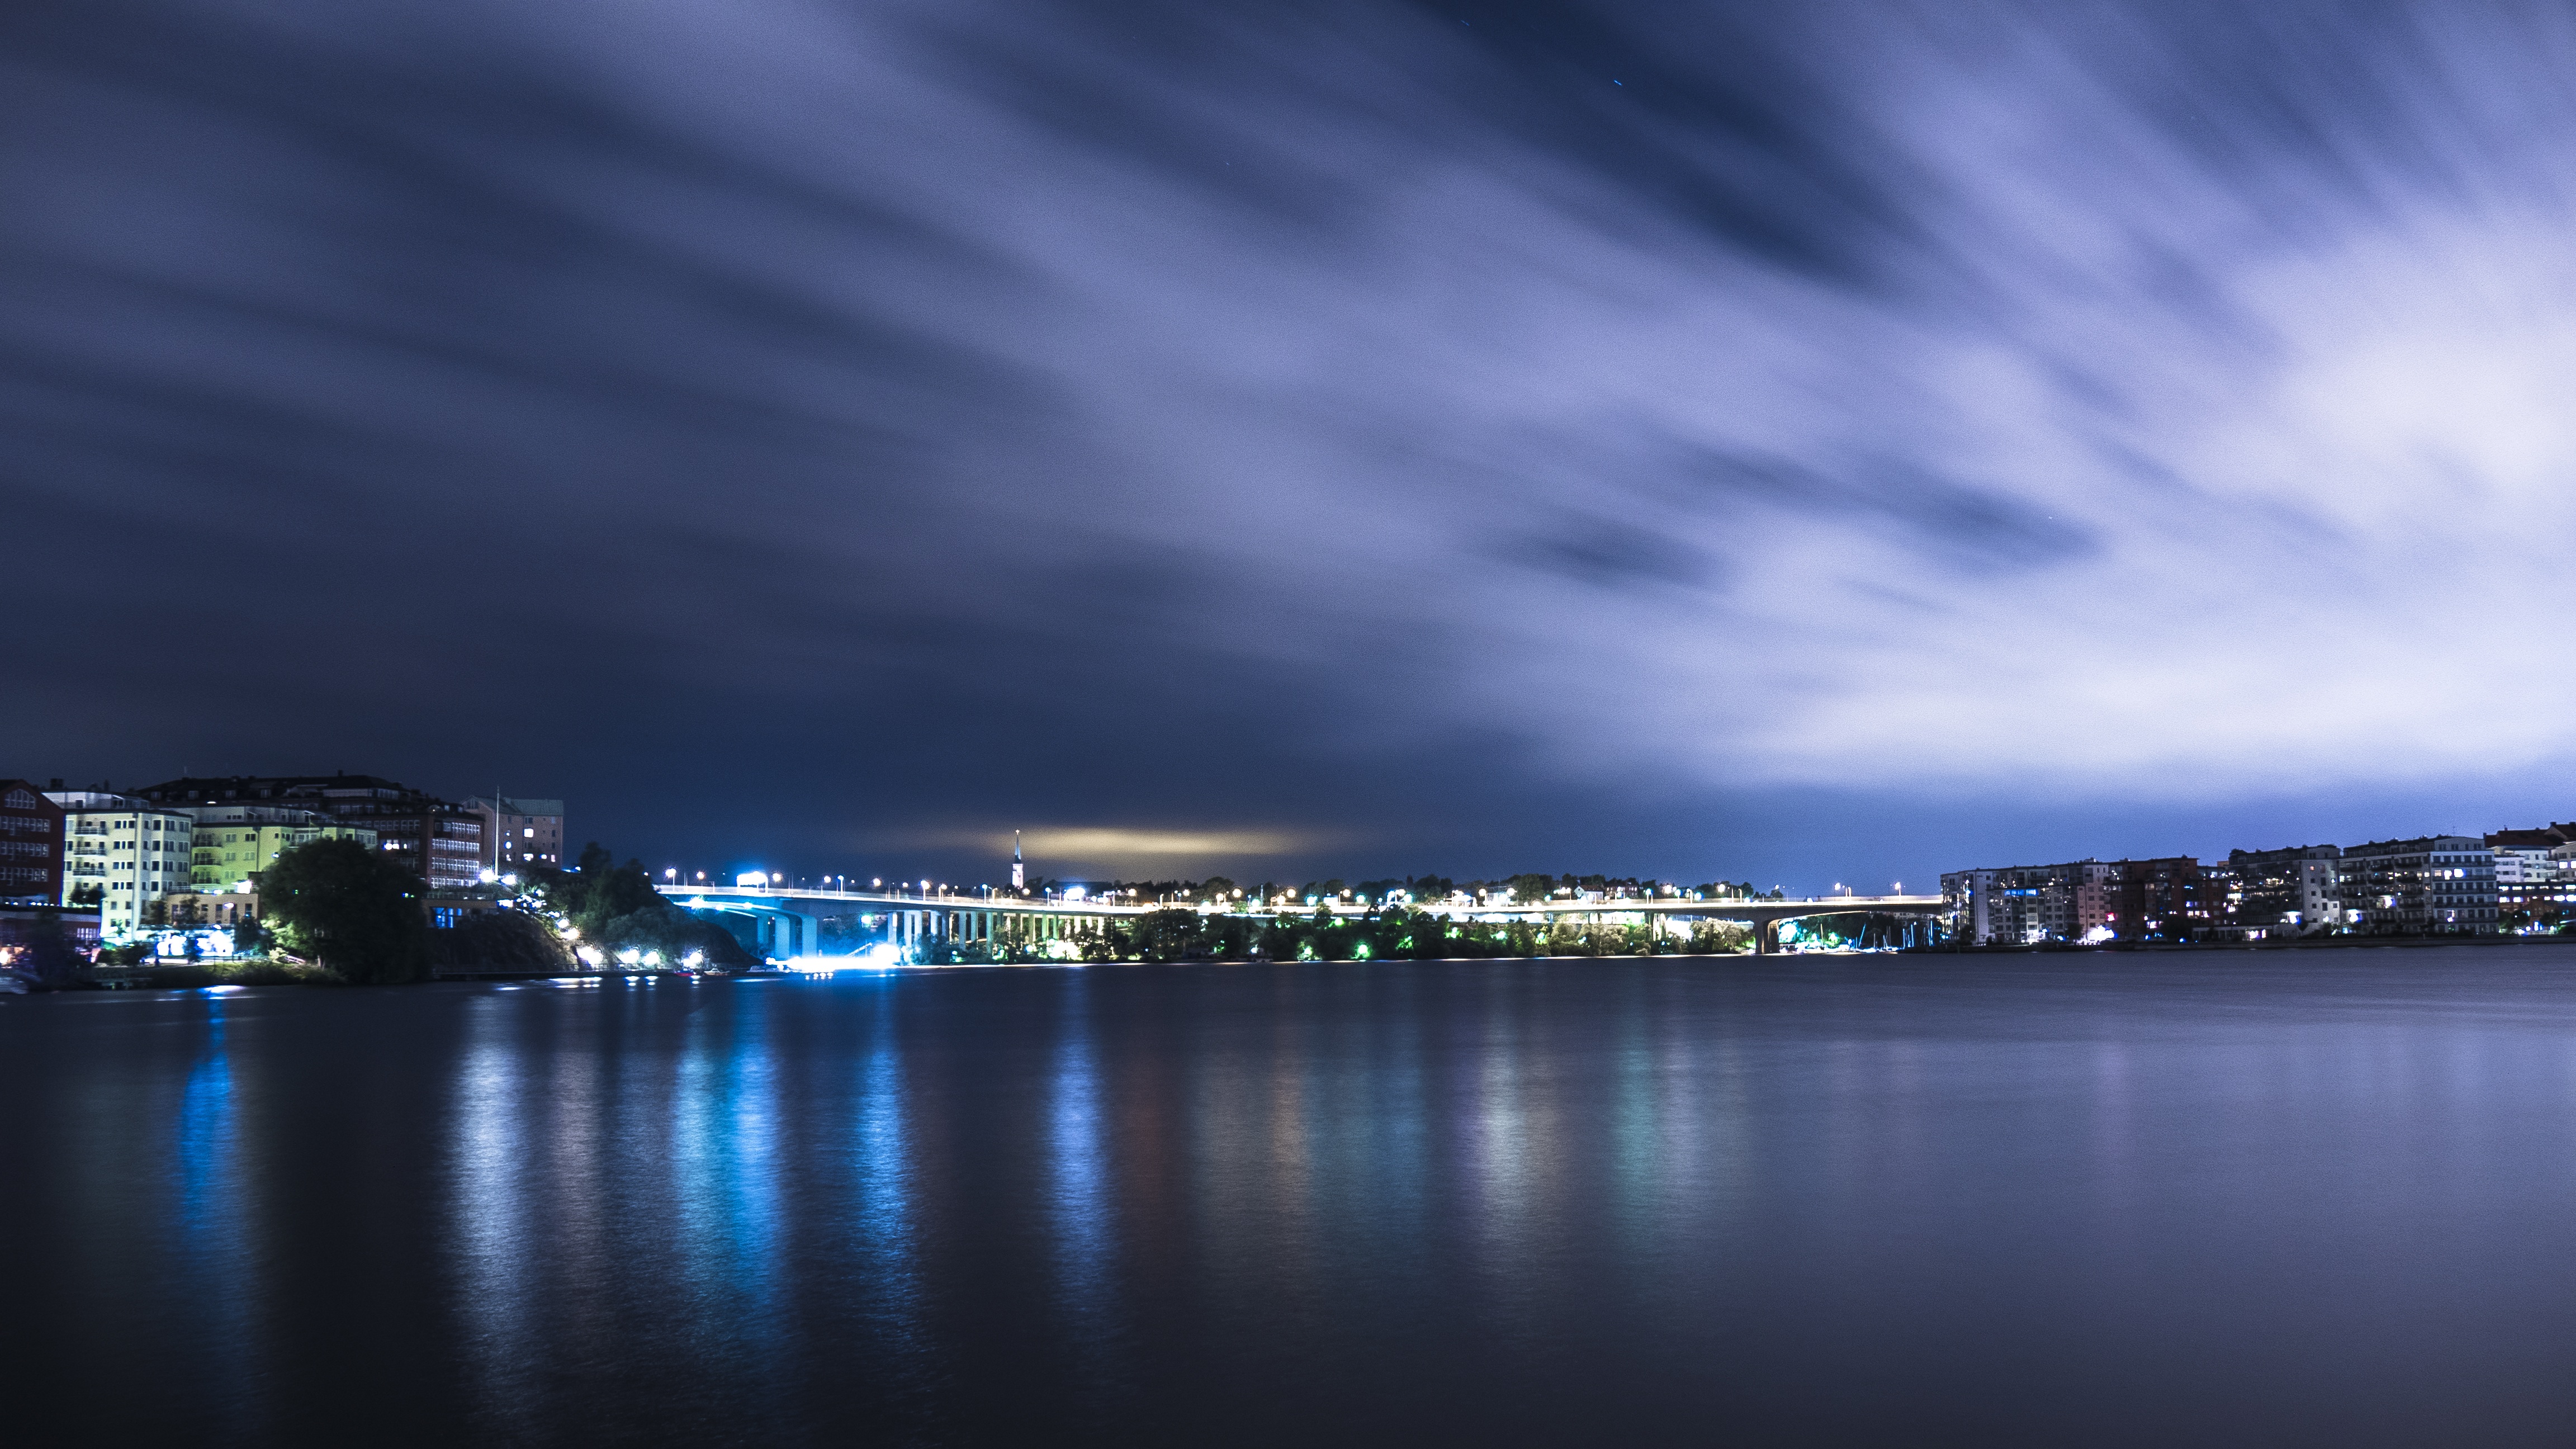
sea, water, horizon, light, cloud, sky, bridge, skyline, night, sunlight, morning, dawn, city, skyscraper, urban, river, cityscape, panorama, dusk, evening, reflection, darkness, buildings, city lights, atmosphere of earth, computer wallpaper